Describe the emotion expressed in this image:  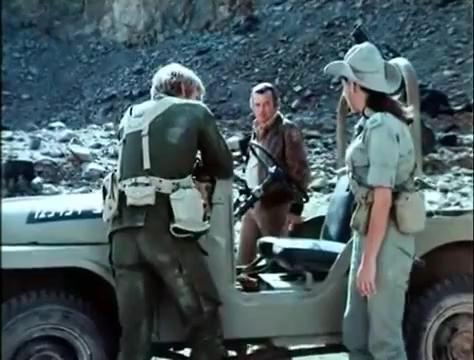
This person displays Fear, valence and arousal with low intensity.